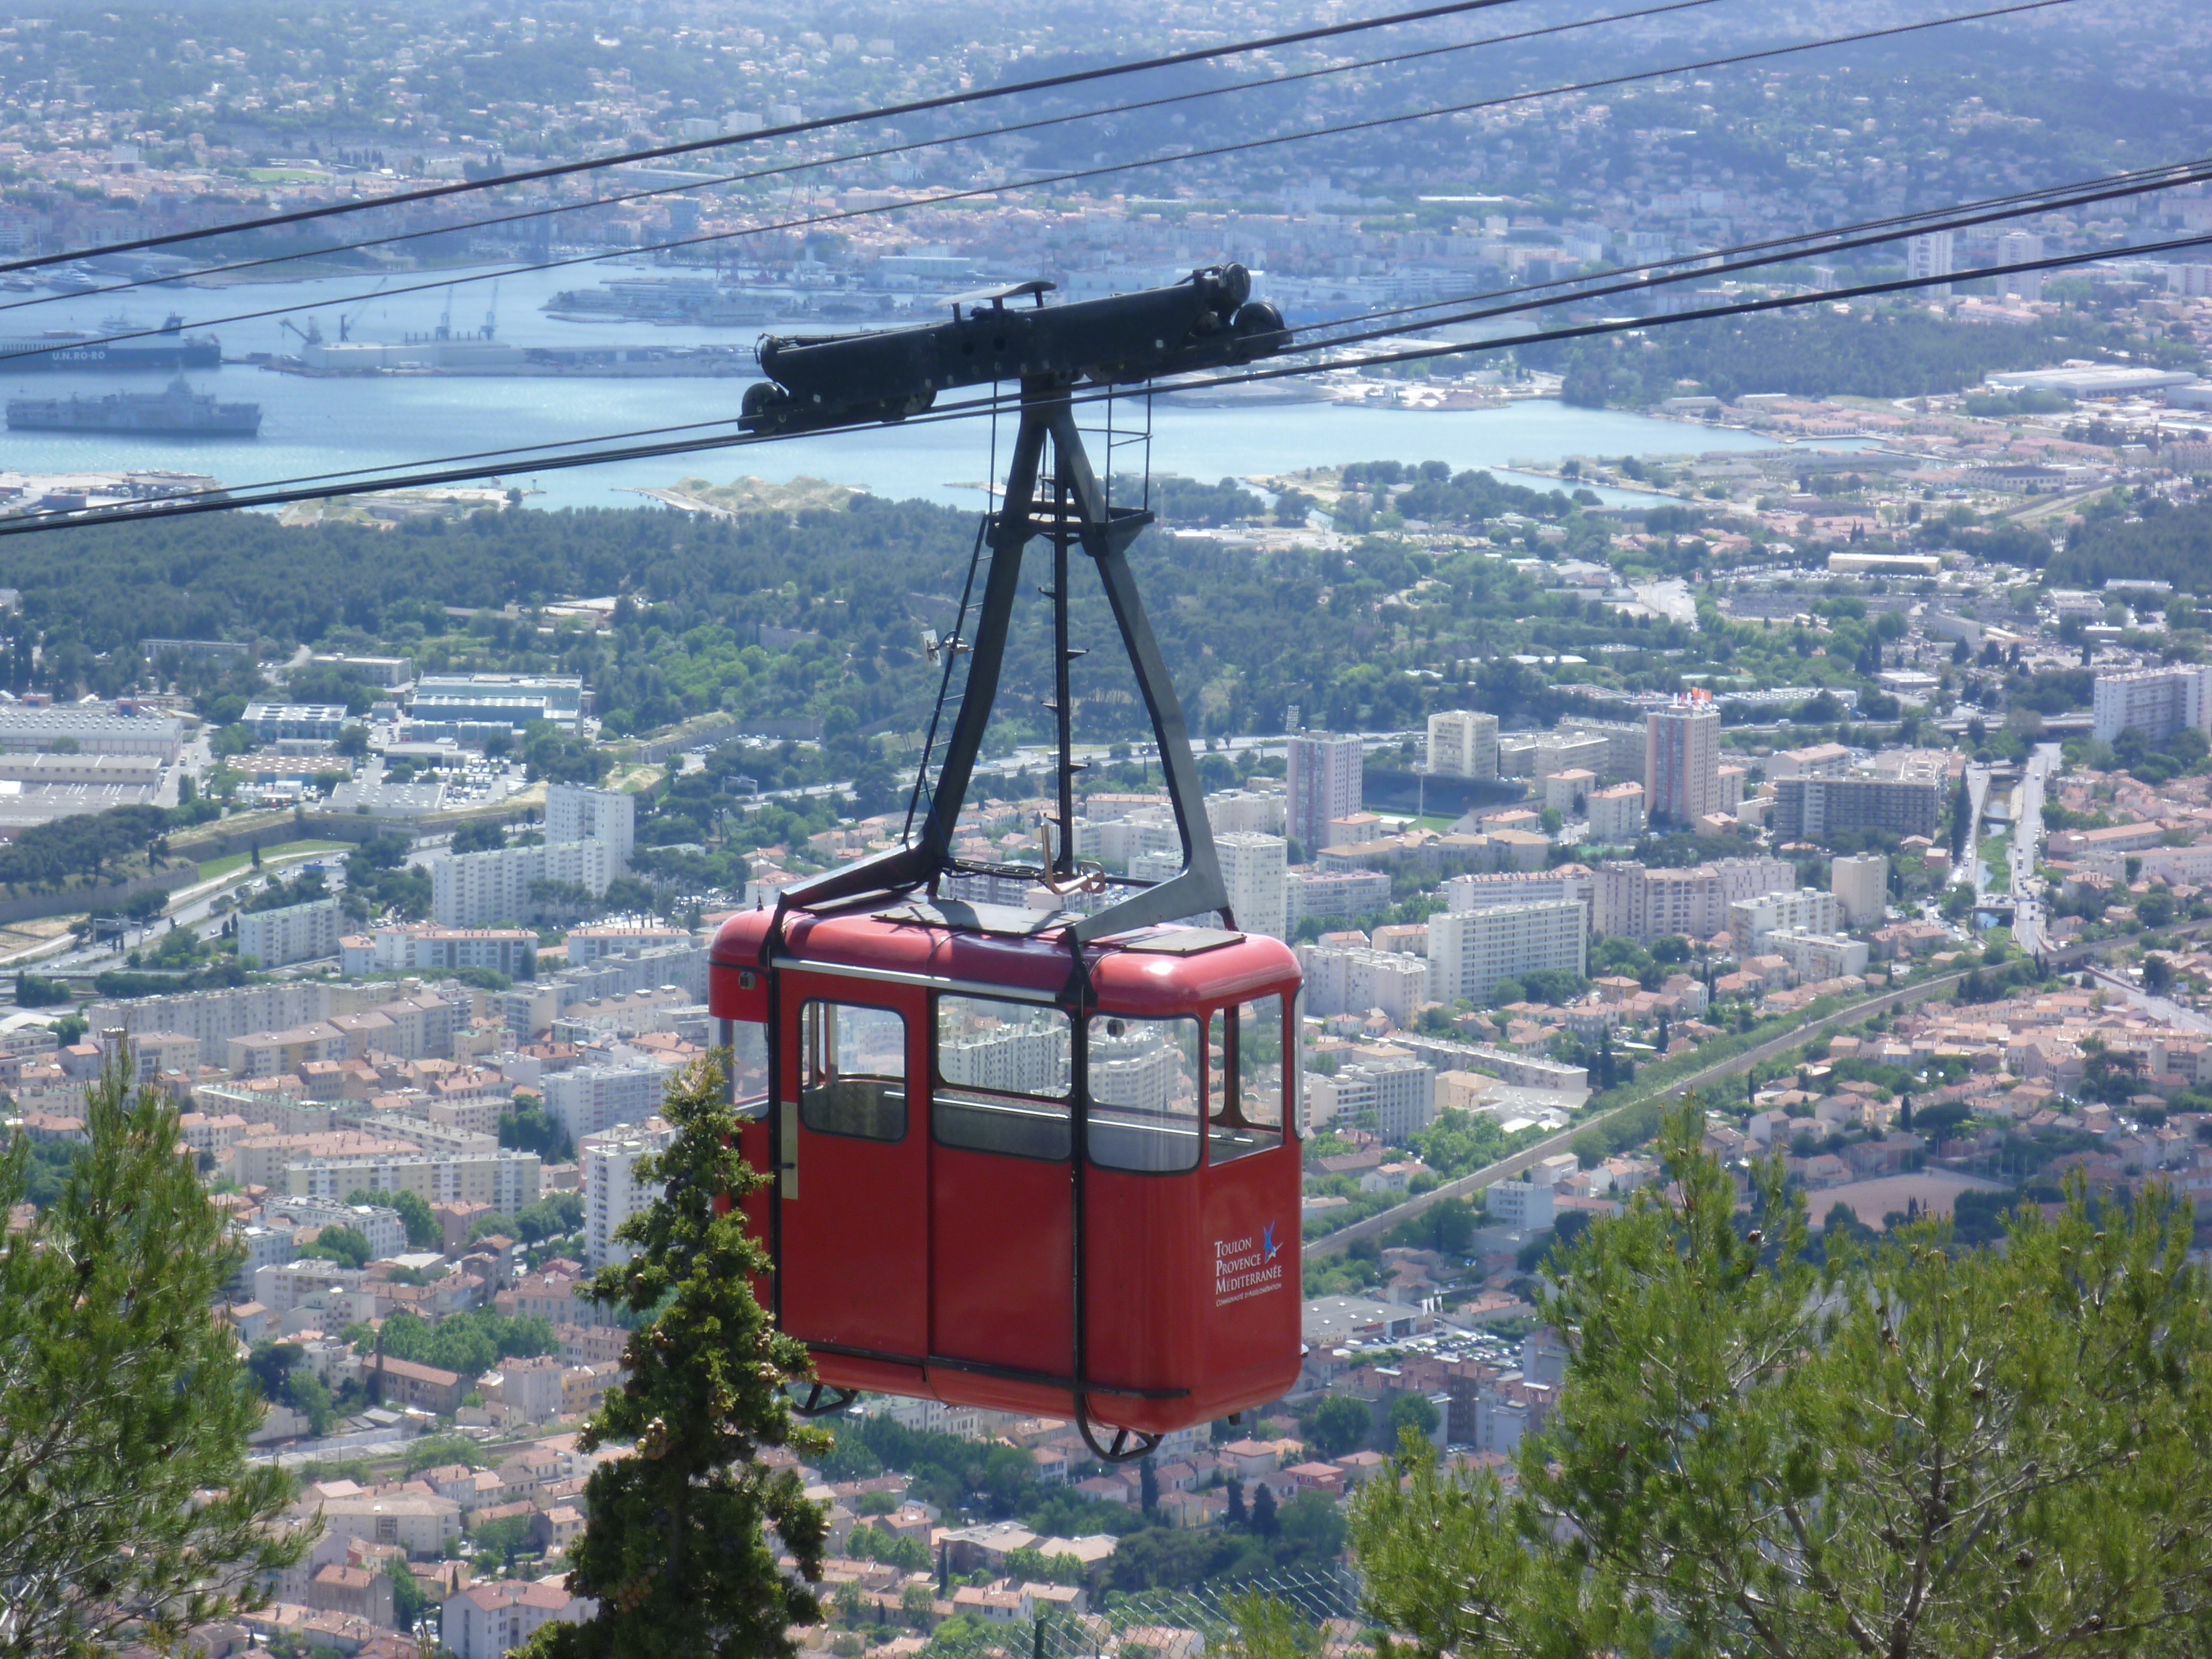
vehicle, tower, cabin, cable car, gondola, toulon, rolling stock